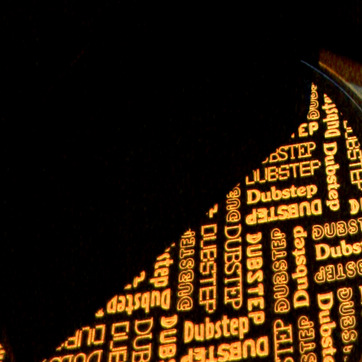
Material: plastic